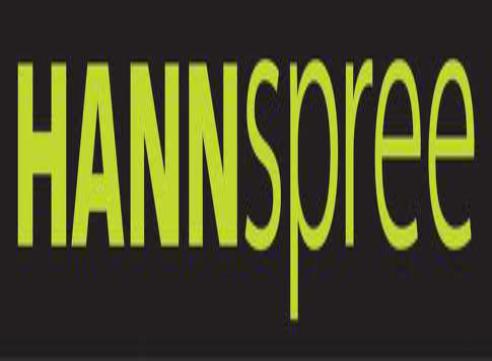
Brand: Hannspree
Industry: Electronic